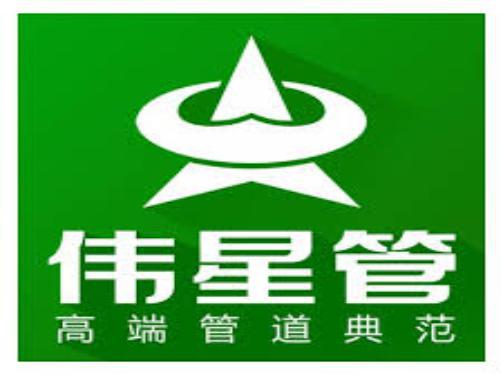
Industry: Others